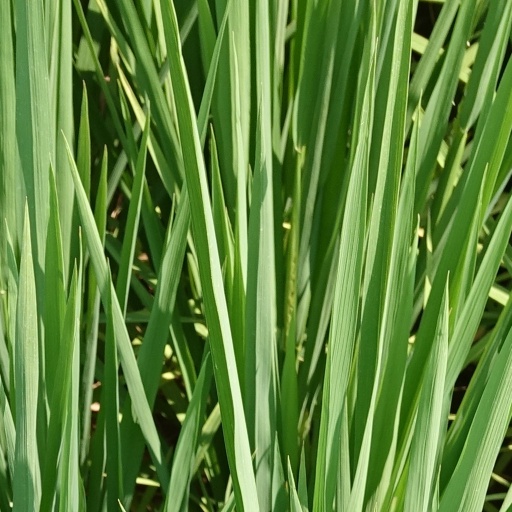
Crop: rice